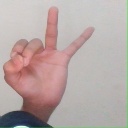
अक्षर: ण